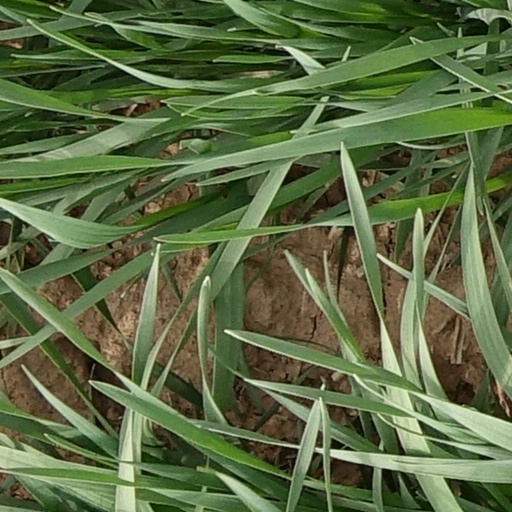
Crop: wheat